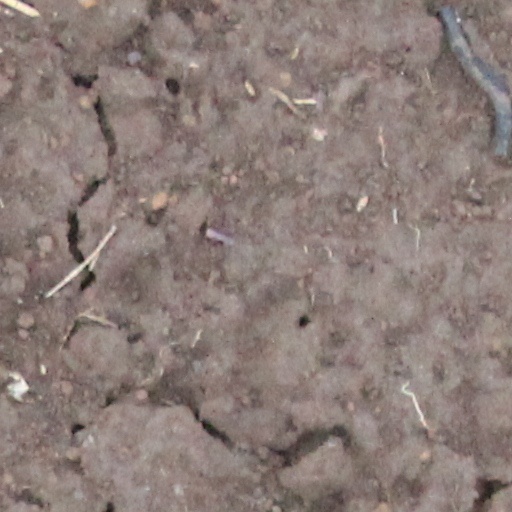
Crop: wheat